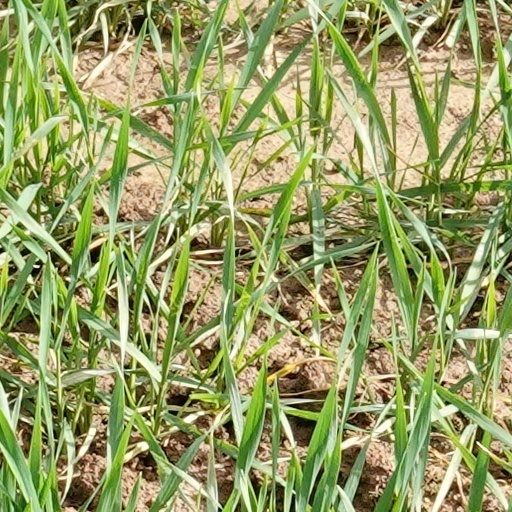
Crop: wheat